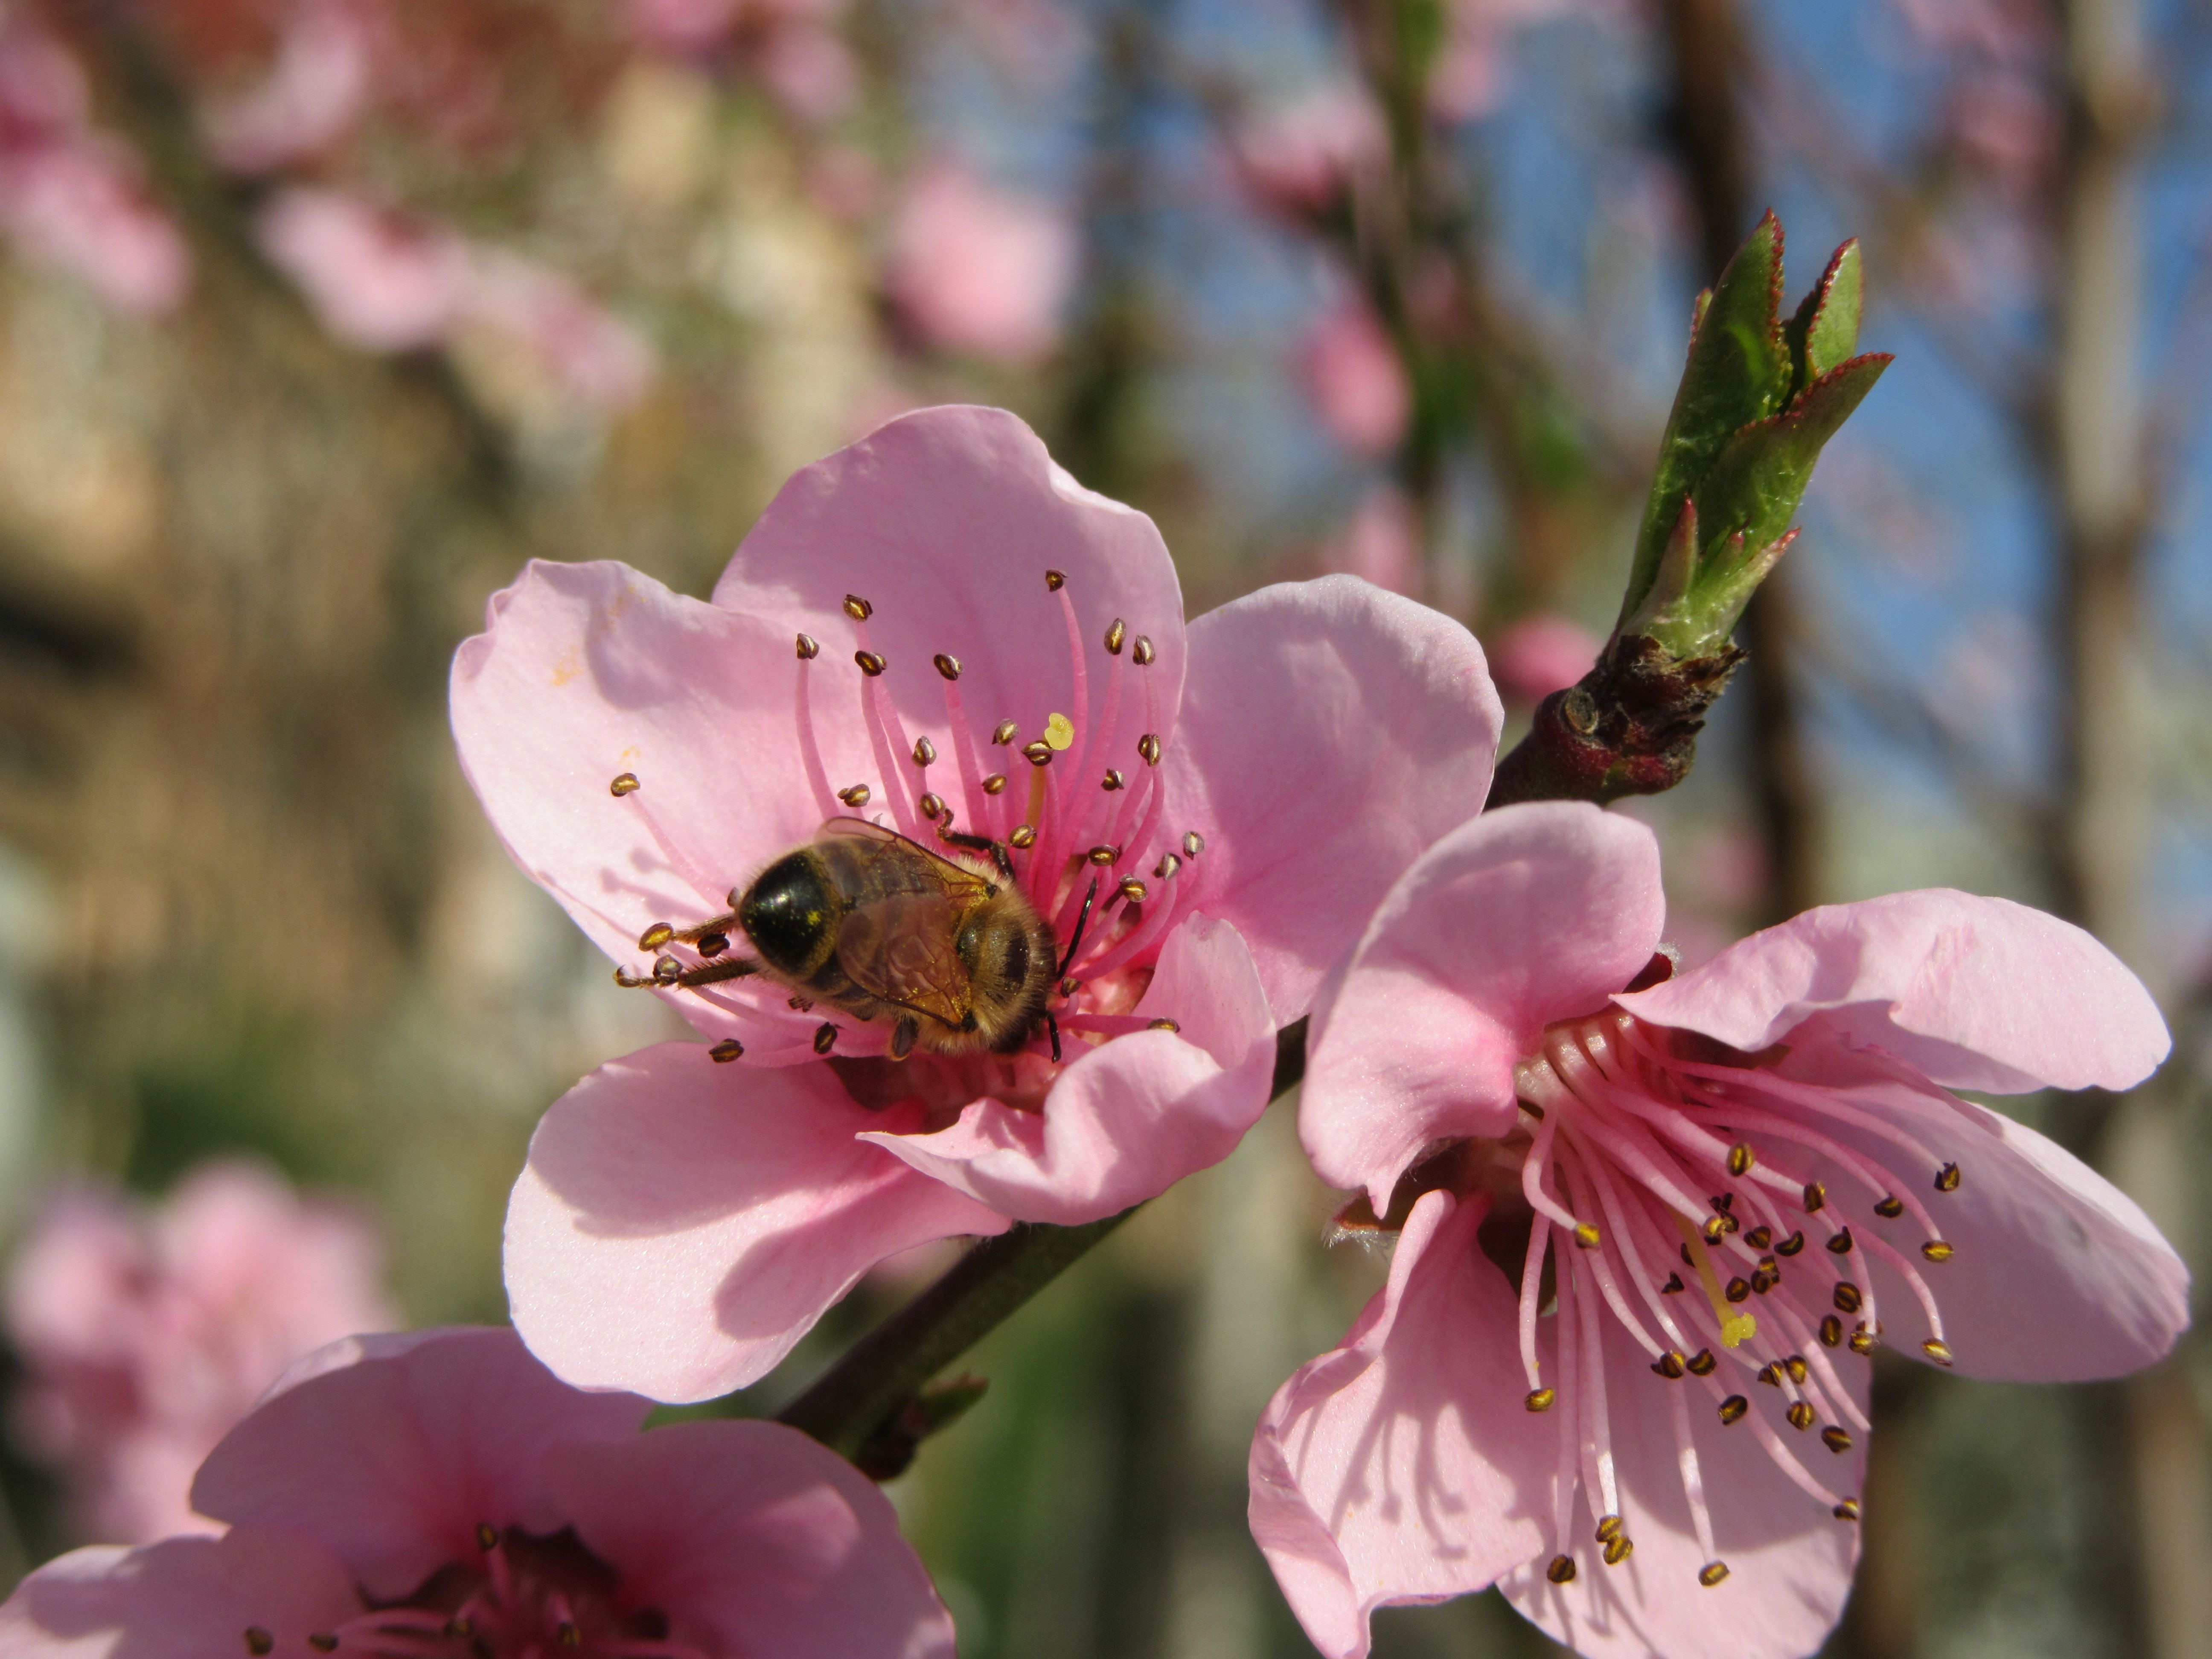
tree, branch, blossom, plant, sky, flower, petal, bloom, pollination, spring, produce, botany, closeup, pink, flora, cherry blossom, tree branch, wildflower, close up, shrub, bee, cherry, macro photography, tree branches, flowering plant, rose family, cherry tree, land plant